Radio K.A.O.S.

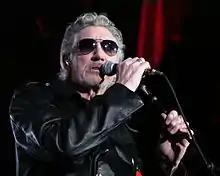
Waters felt a moral disappointment with the album, even going as far as saying he regrets recording it.

Released on 15 June 1987 in the United Kingdom and the United States, the album was met with mixed reviews. It peaked at number 25 in the United Kingdom, 33 in Australia, and 50 in the United States.